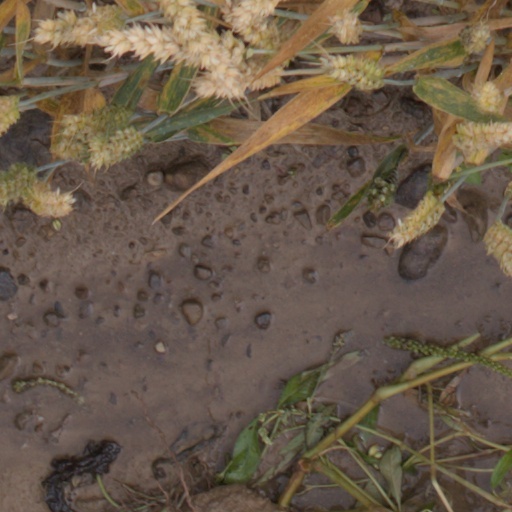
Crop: wheat